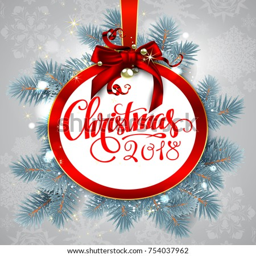
christmas greetings on the background of snow - covered fir branches .